Essayons (1908 tugboat)

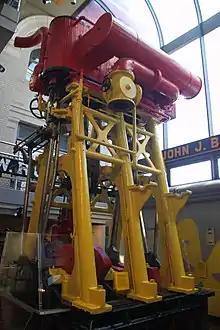
"Essayons"' original steam engine now in the Lake Superior Maritime Museum

Zenith Dredge Company was engaged in civil construction of ports, building breakwaters, piers, and dredging. It bid on and won contracts from the Army Corps of Engineers and private firms to do this work. Thus, it appears that "Essayons" continued to do the same sort of work as a contractor that she did when she was owned by the Corps. Among these projects was dredging the river at Ontonagon, Michigan in July 1965, a project she had done as an Army vessel thirty years earlier.